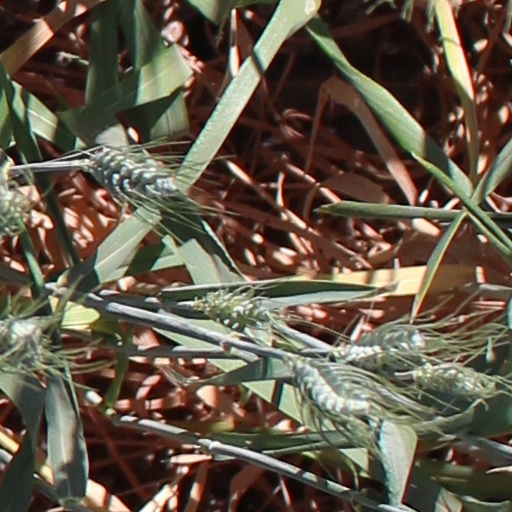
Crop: wheat